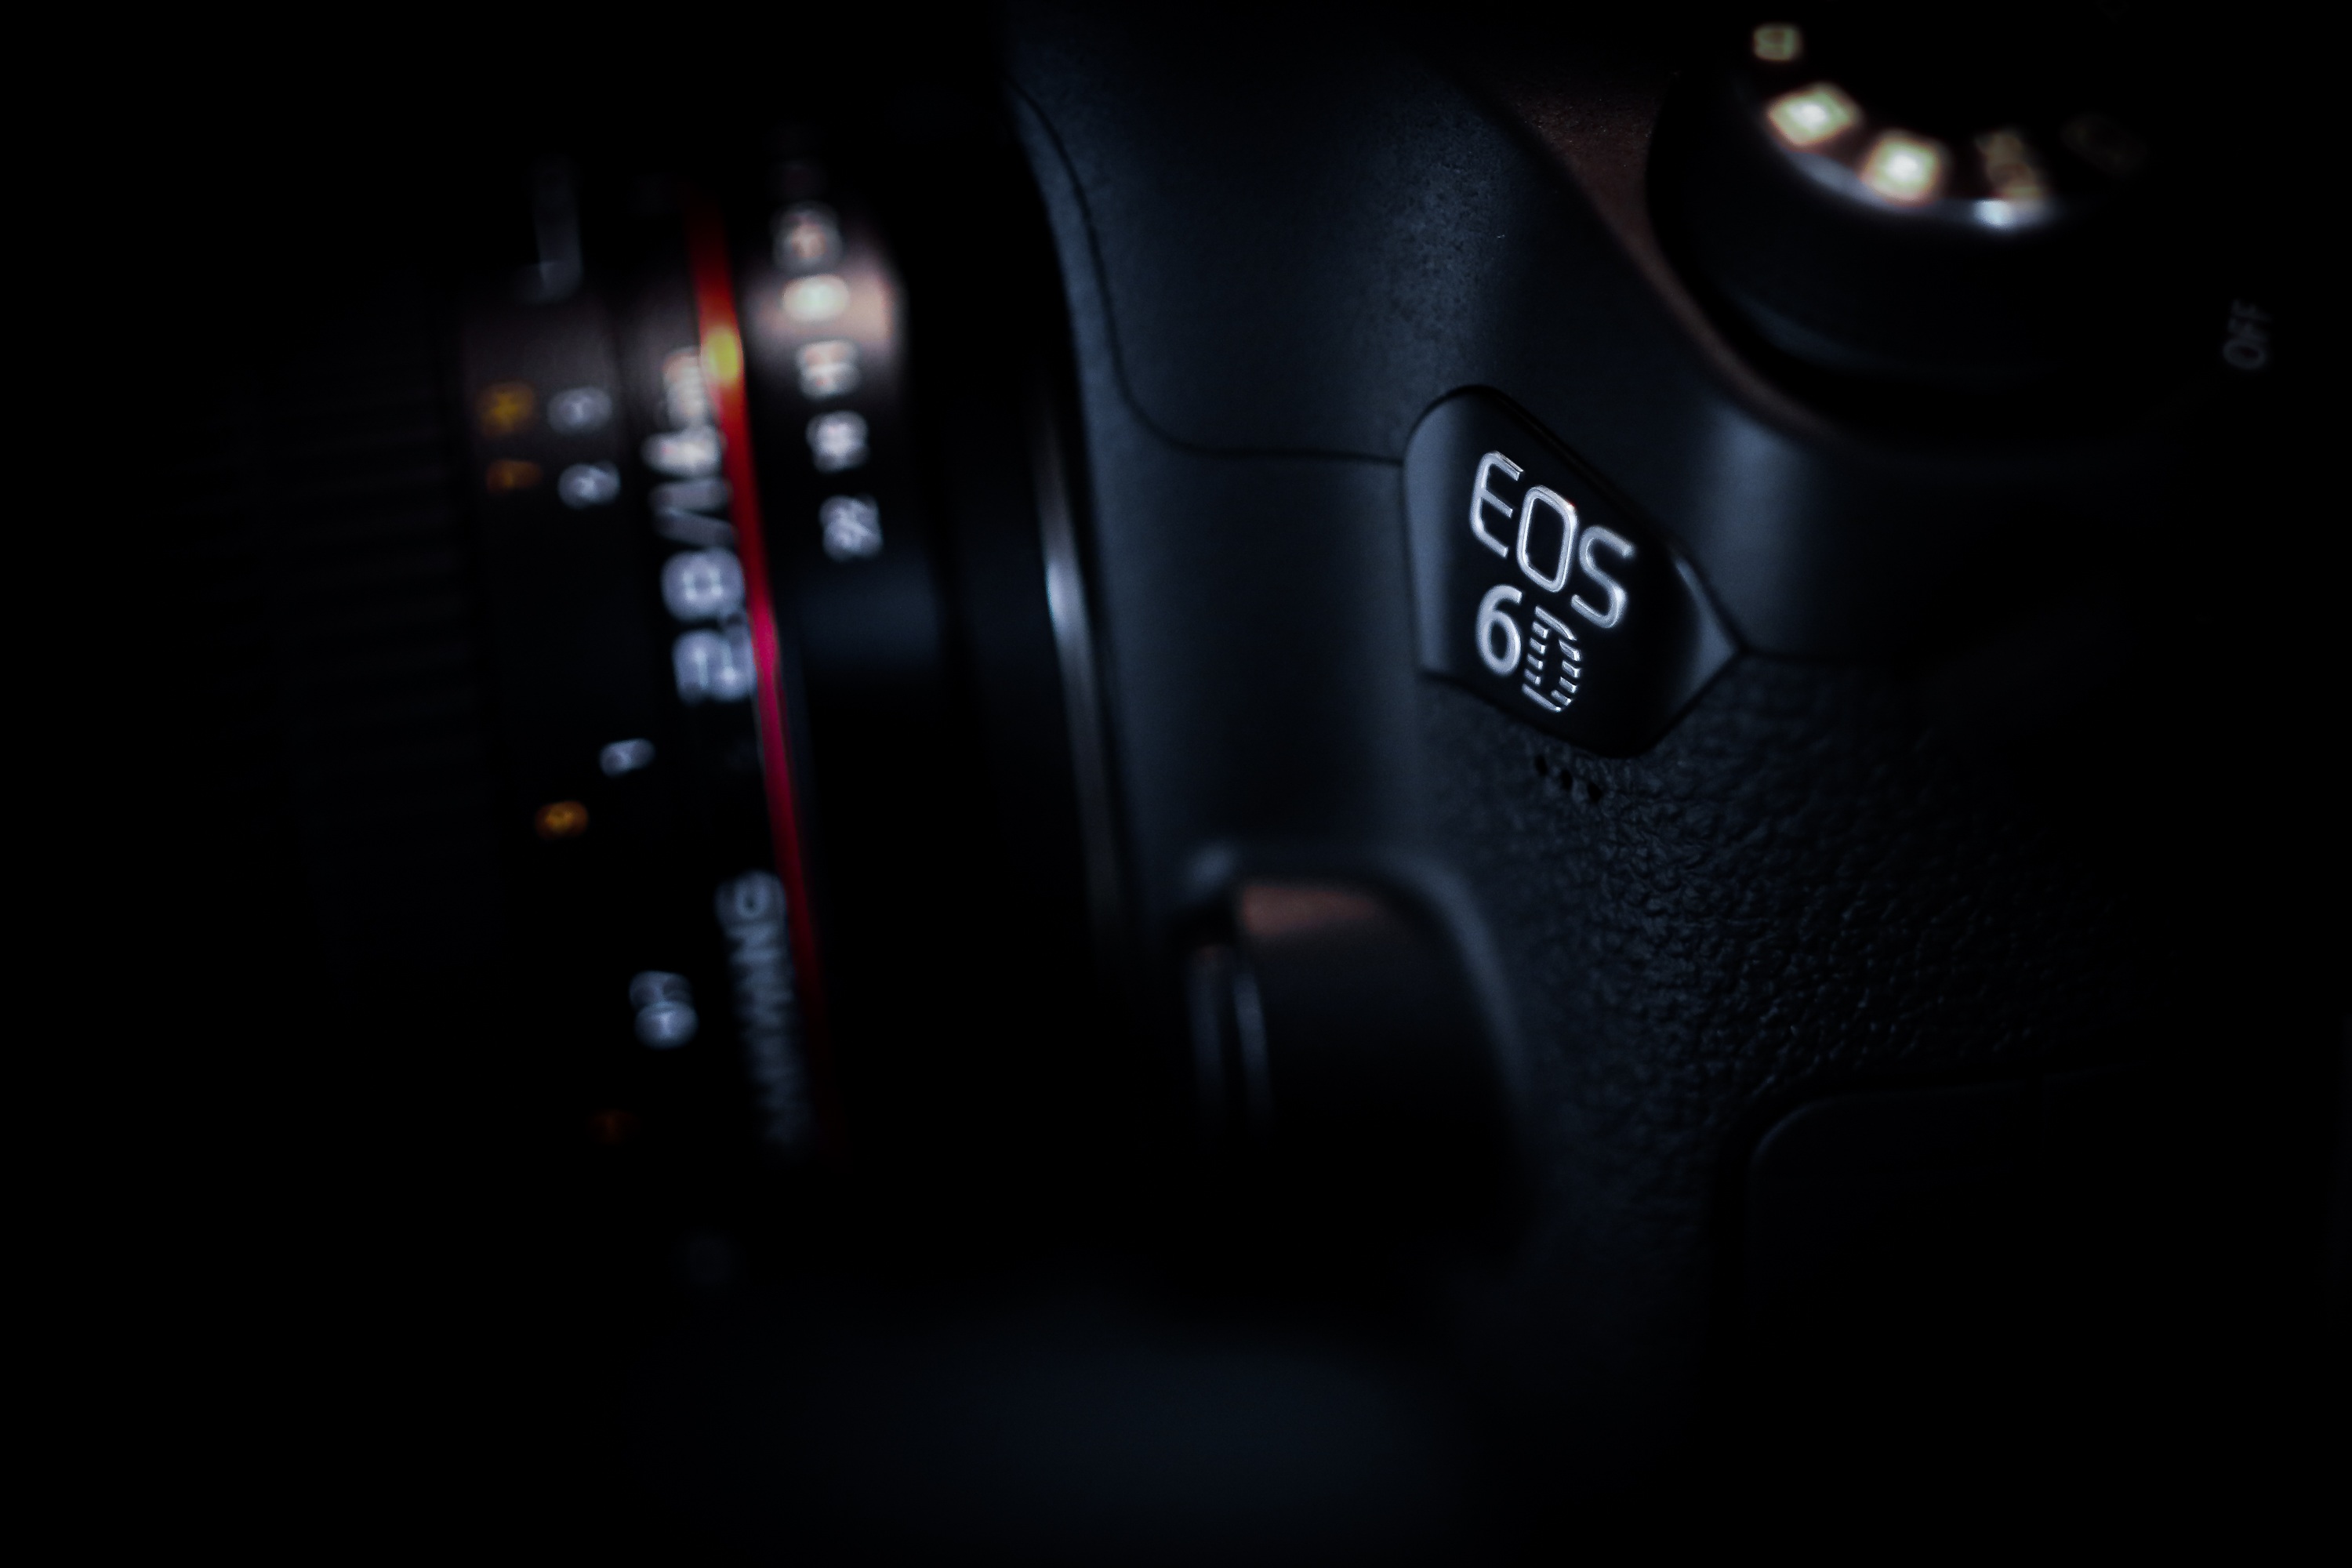
light, car, camera, photographer, wheel, dark, vehicle, canon, darkness, black, monochrome, digital camera, 6d, the background, photo equipment, computer wallpaper